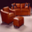
Label: couch